Question: How is the train?
Tambaya: Yaya jirgin ƙasan?
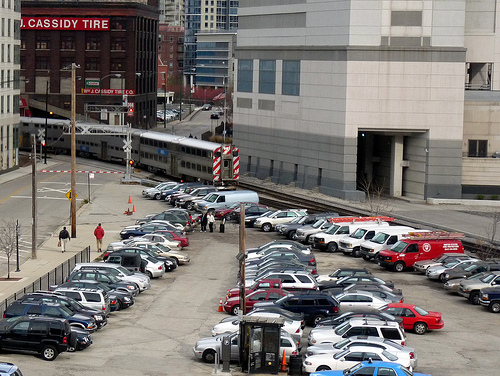
Answer: Arriving.
Amsa: Yana isowa.